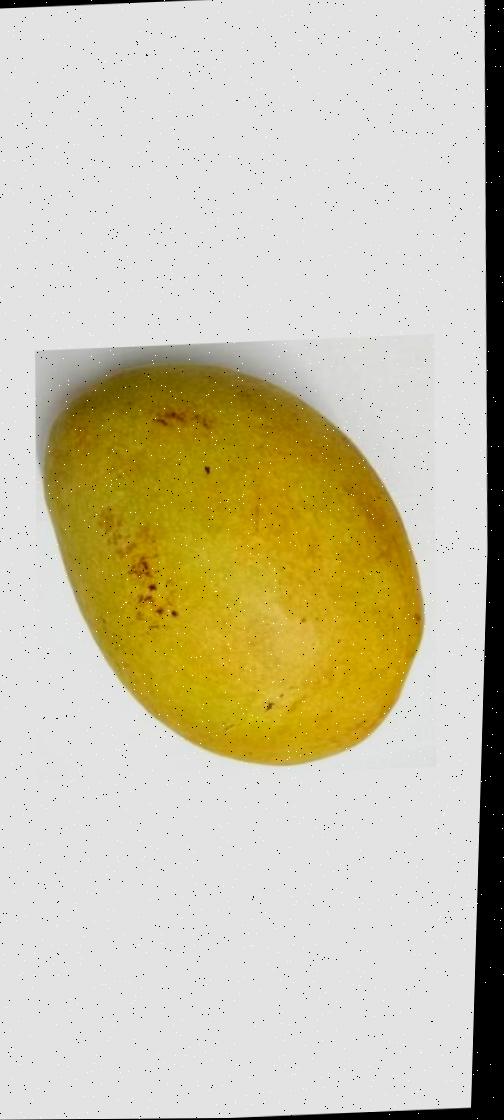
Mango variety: Bari-11